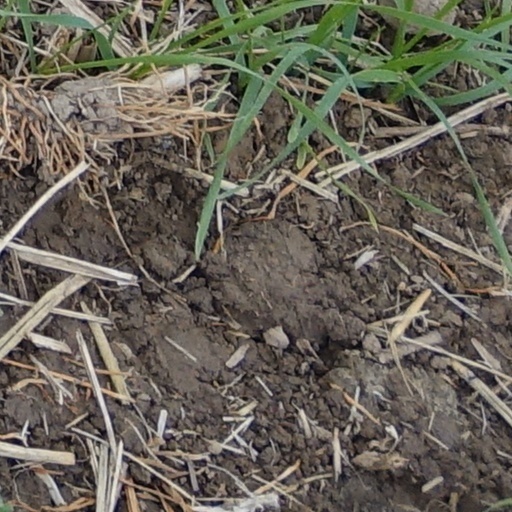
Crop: wheat